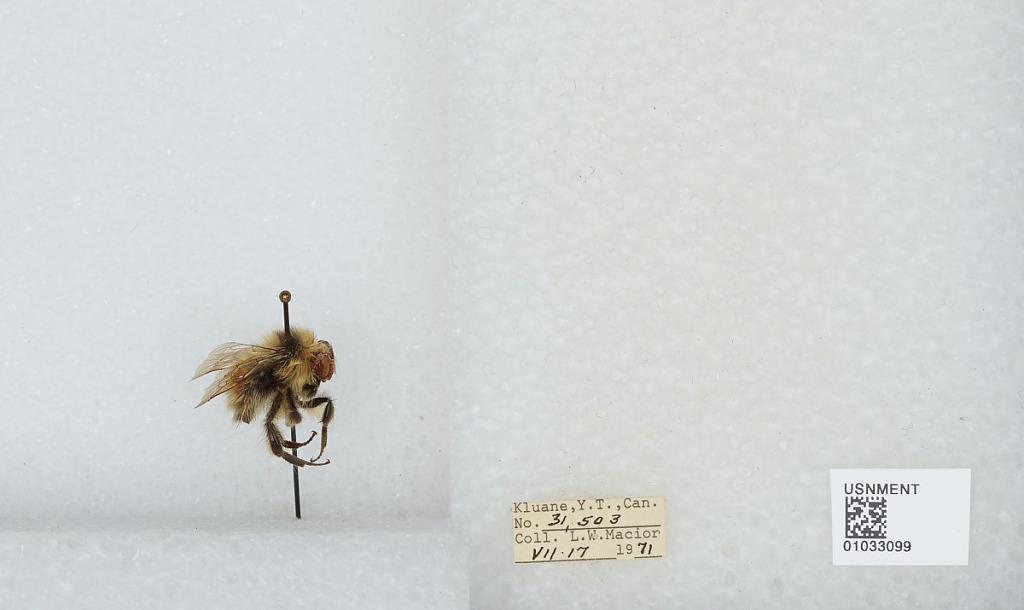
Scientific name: Bombus (Pyrobombus) sylvicola Kirby
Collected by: L. Macior
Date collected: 1971-7-17
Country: Canada
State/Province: Yukon Territory
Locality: Kluane
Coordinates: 60.75, -139.5